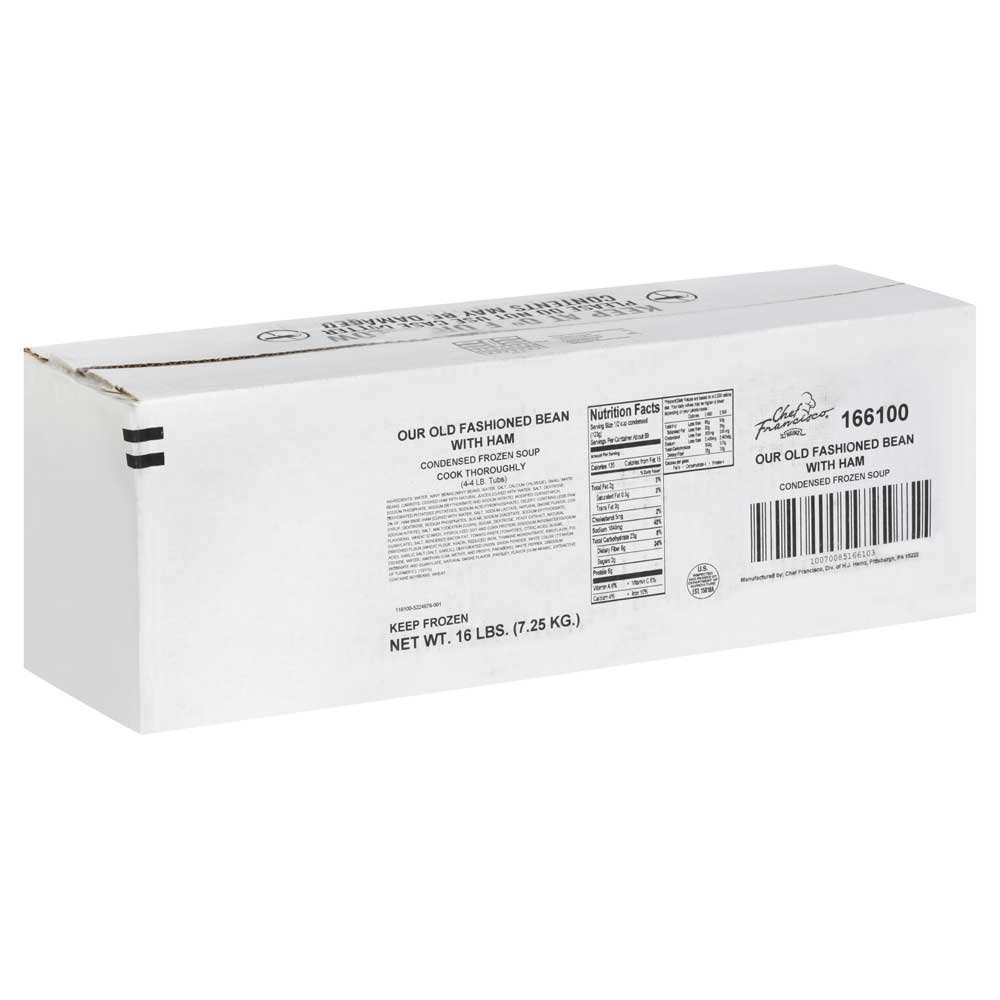
Item Name: Chef Francisco Old Fashioned Bean Soup with Ham - 4 lb. tub, 4 per case
Value: 64.0
Unit: Fl Oz

Price: 178.94